Frank Reynolds

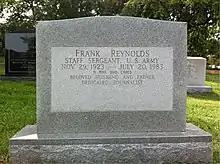
Grave at Arlington National Cemetery

One of Reynolds' five sons is "NewsNation" correspondent Dean Reynolds. Coincidentally, it was a report from the younger Reynolds while he was a correspondent for UPI which first revealed that James Brady was still alive, leading to the aforementioned outburst from the elder Reynolds.